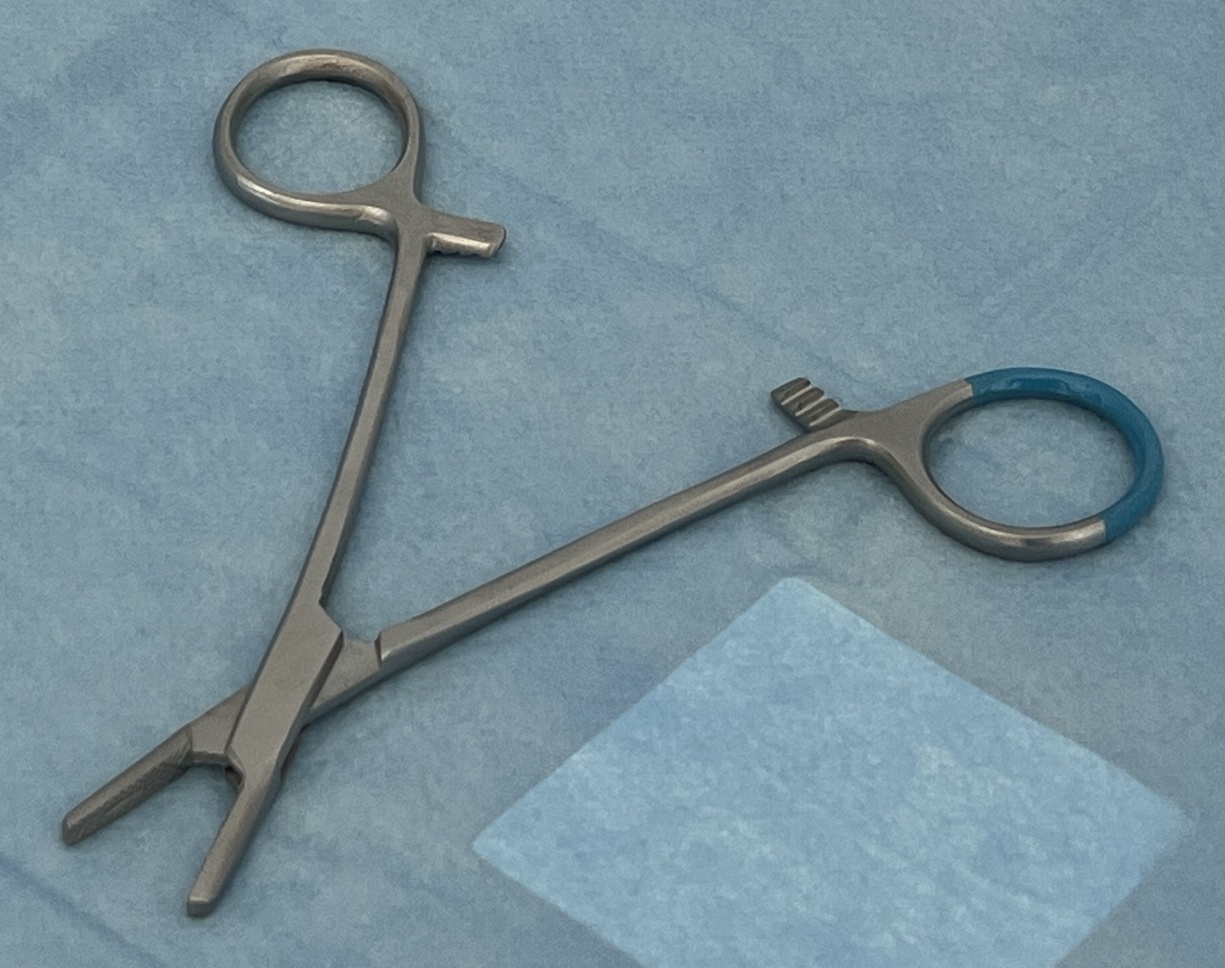
Hinged instrument state: open